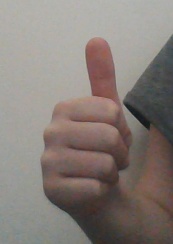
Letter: aleff